Teatro o Bando

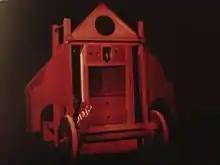
THRONE(Afonso Henriques) "photo by Rui Cunha"

The group also creates shows with devices called scene machines that are not static scenes merely at the service of actors; they are equivalent to characters because they create tensions and emotions even when they are stationary. Theater critic Jorge Listopadits said, "a theatre that draws a new landscape but a landscape with a wider scope then the one of nature". As a result of intense touring activity, the scene machines have become important in Teatro O Bando and in Portuguese Theatre history. Theatre professor and historian Maria Helena Serôdio calls them "polysemic objects" that achieve a function or meaning according to the position they occupy on stage.